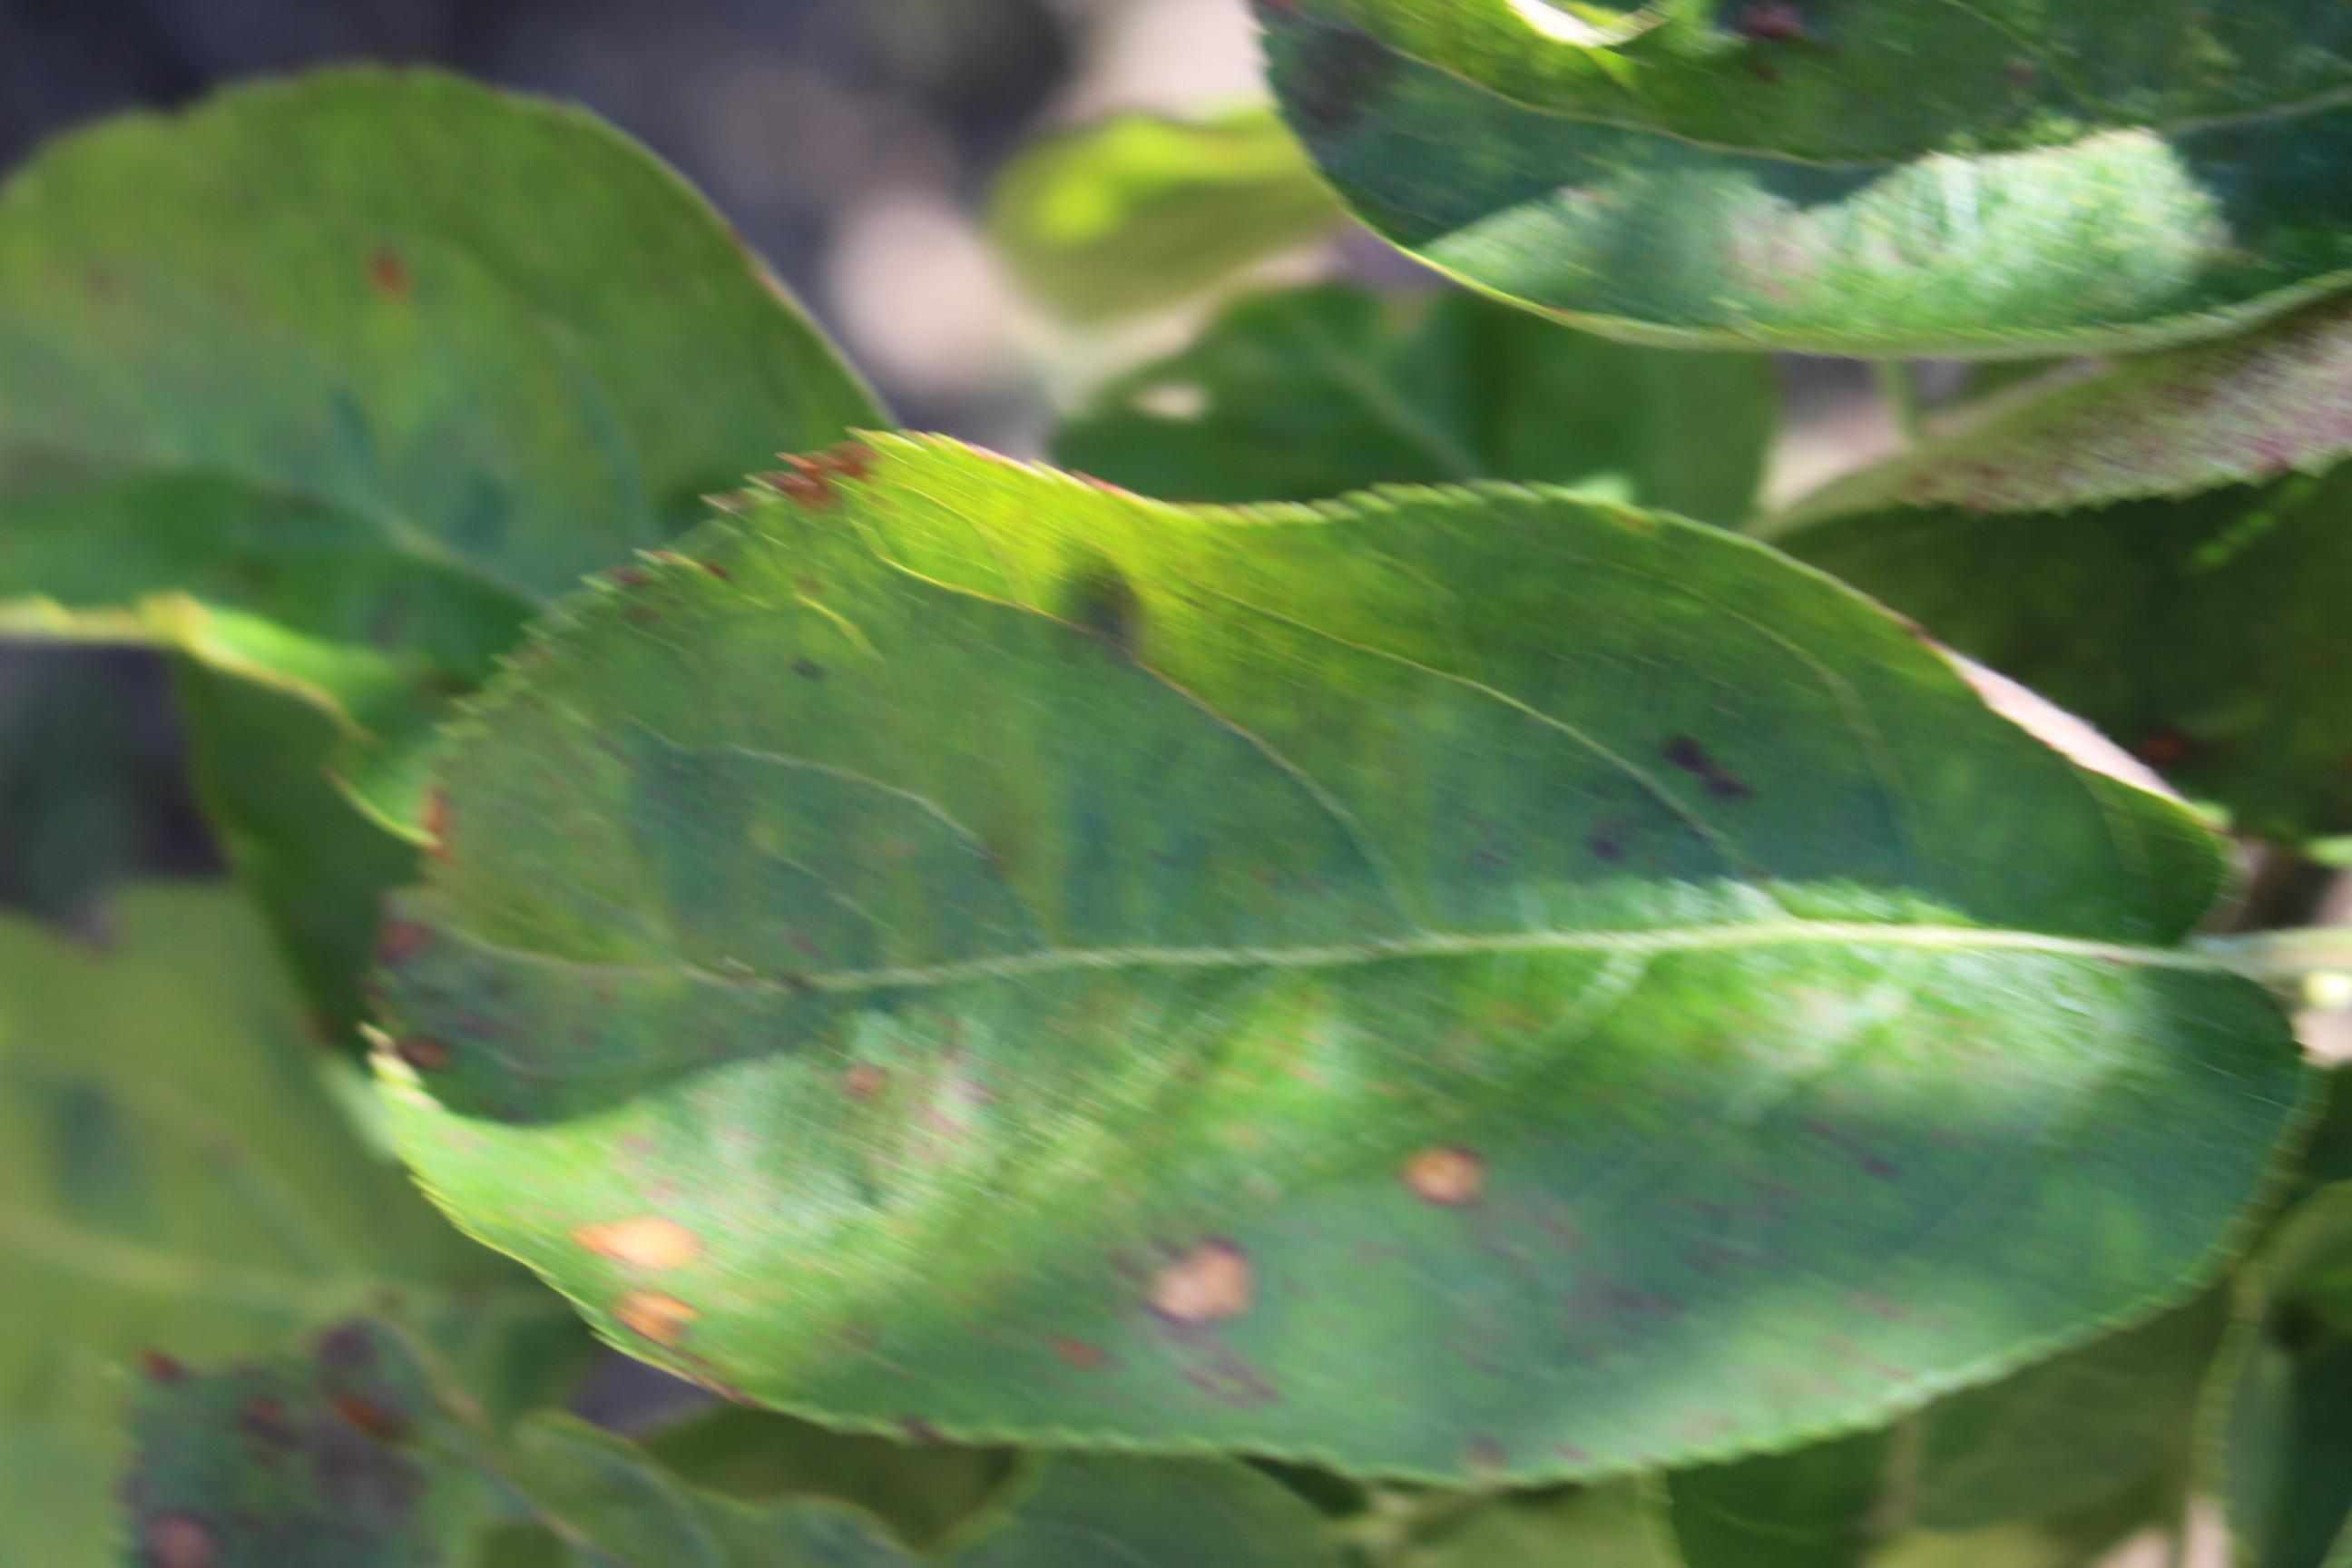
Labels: complex